Surface tension

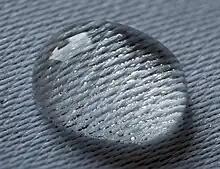
Water droplet lying on a damask. Surface tension is high enough to prevent seeping through the textile

Another way to view surface tension is in terms of energy. A molecule in contact with a neighbor is in a lower state of energy than if it were alone. The interior molecules have as many neighbors as they can possibly have, but the boundary molecules are missing neighbors (compared to interior molecules) and therefore have higher energy. For the liquid to minimize its energy state, the number of higher energy boundary molecules must be minimized. The minimized number of boundary molecules results in a minimal surface area.